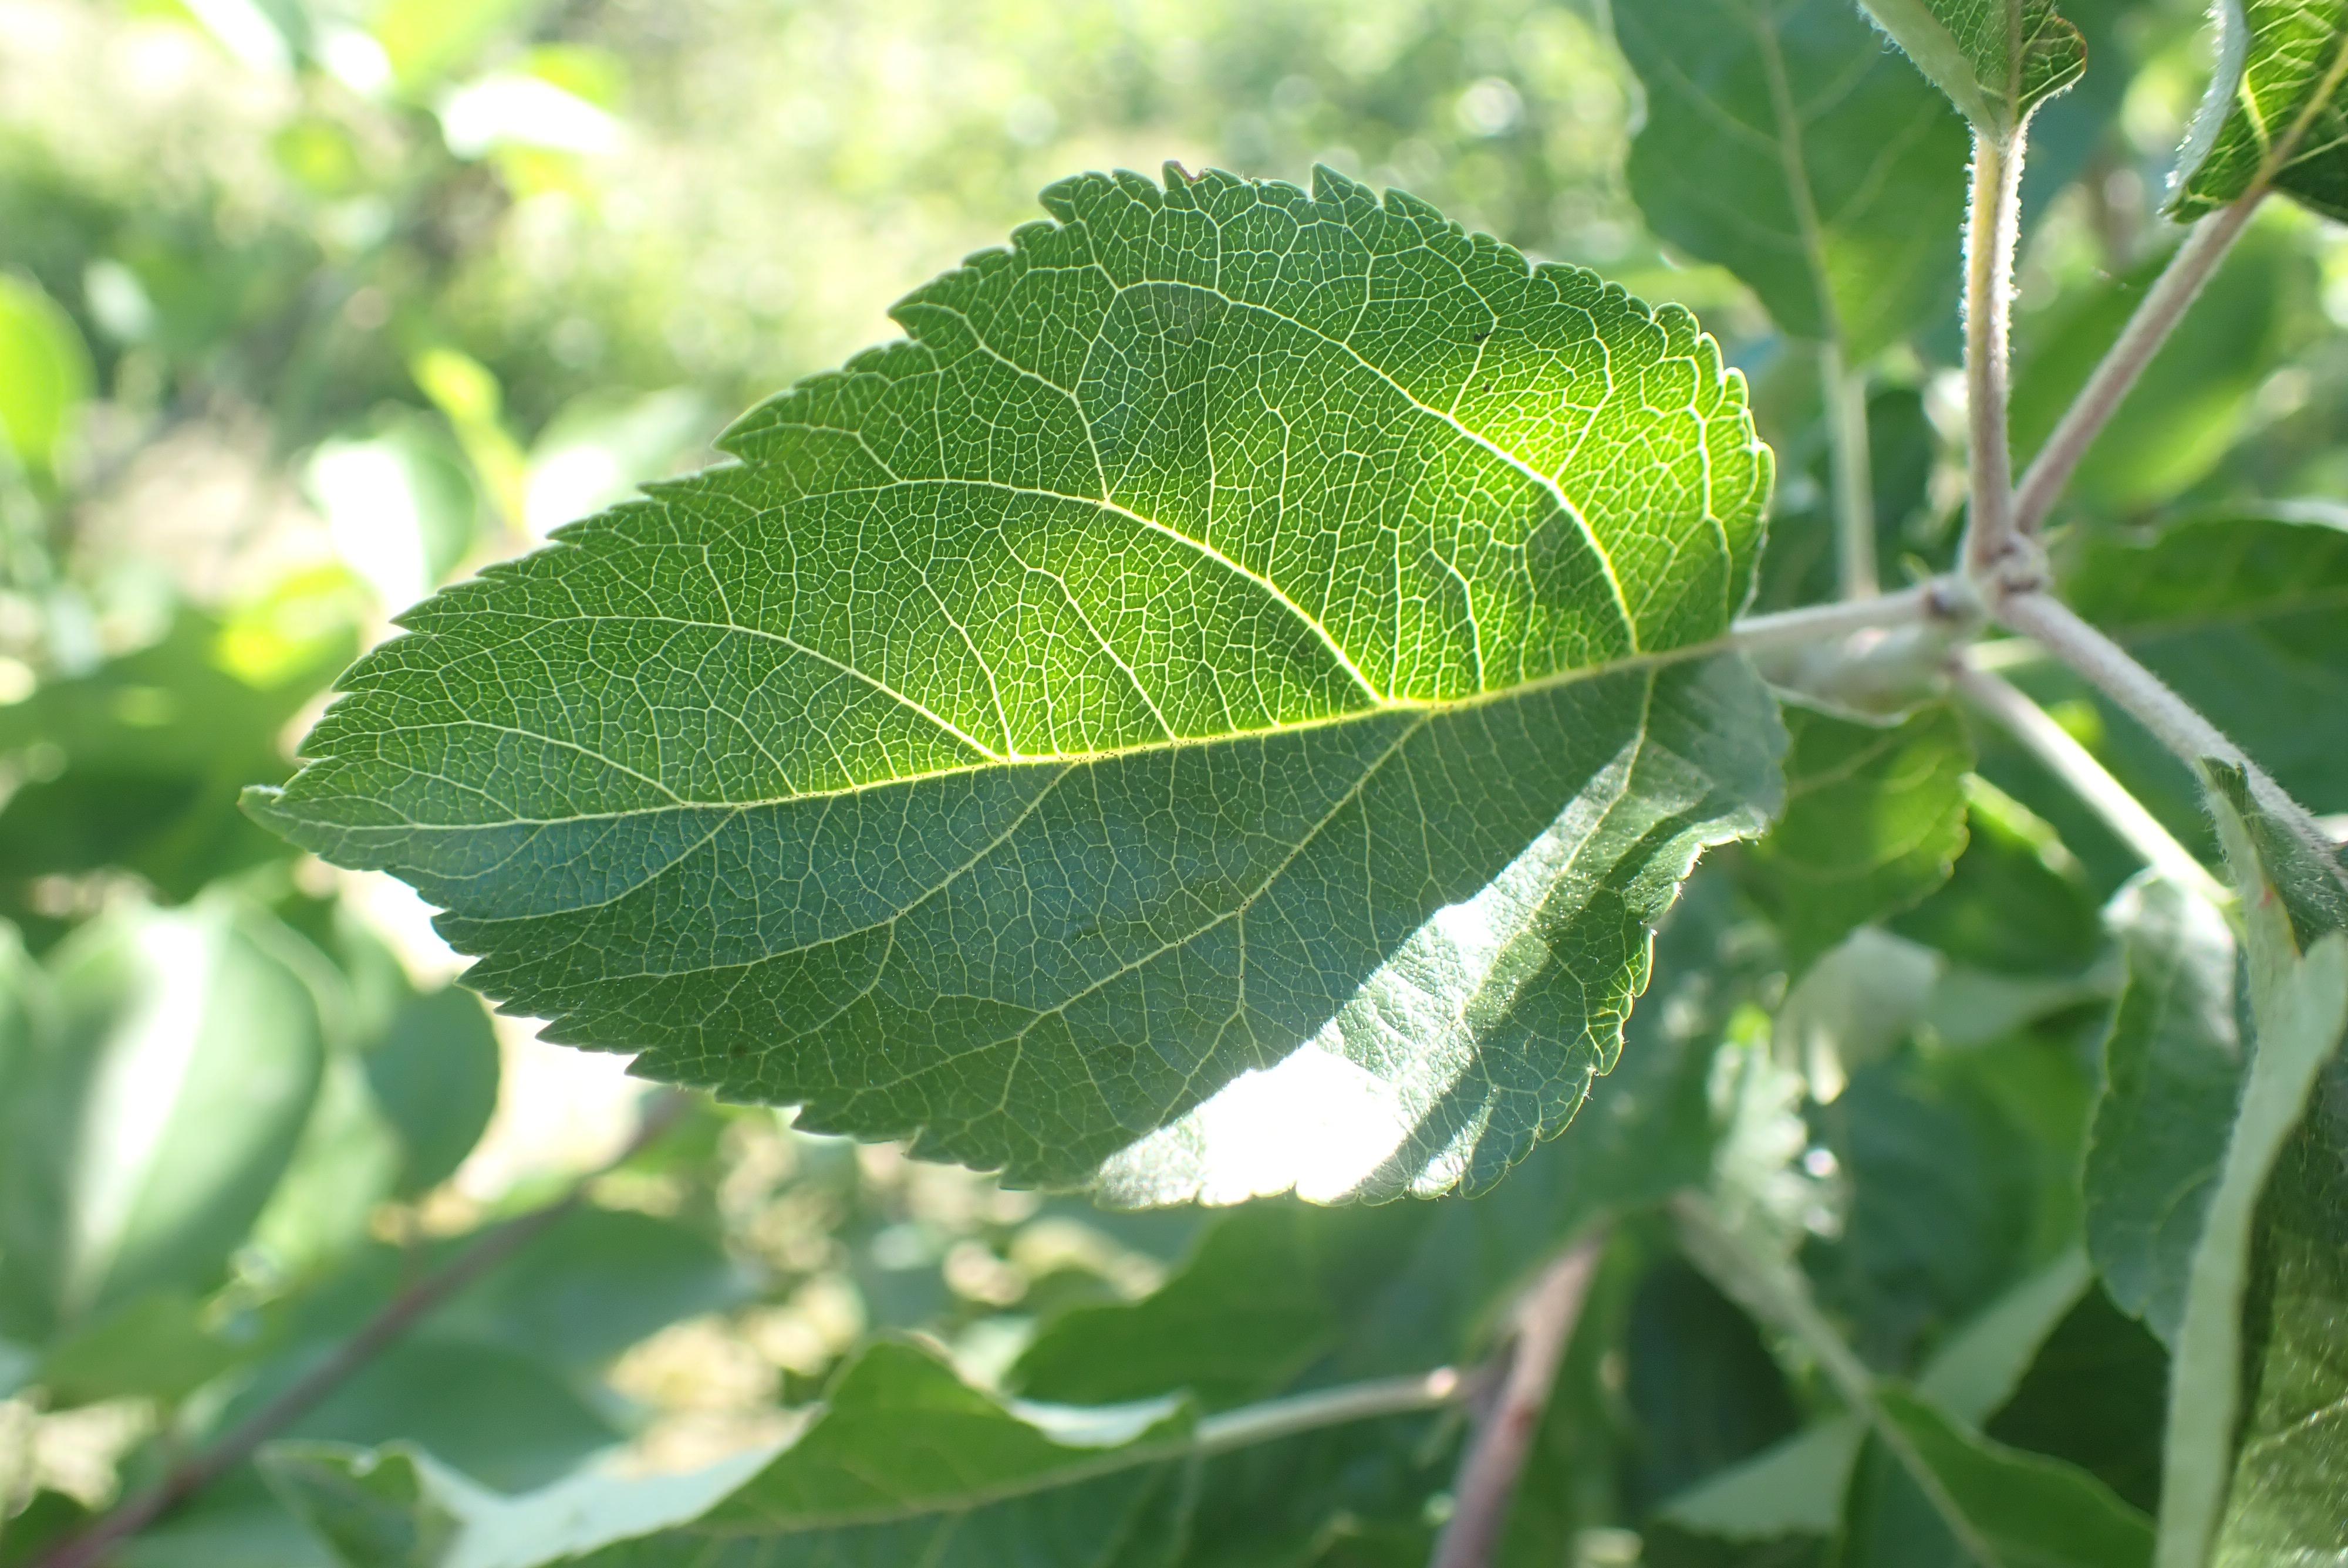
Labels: healthy